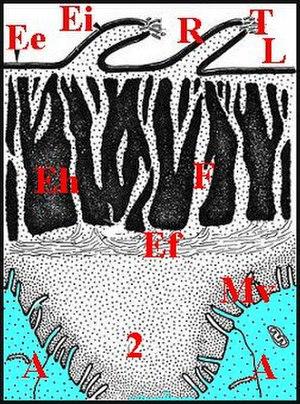
Schéma de la paroi du tube séminifère d' Hersilia savignyi au microscope électronique à transmission
Les deux bulbes copulateurs ou organes reproducteurs sont les organes copulatoires de l'araignée mâle.